Develtos

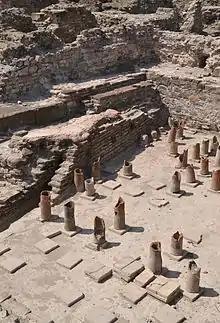
Hypocaust in Deultum

Develton (Thracian: "Debelton", "two-swamp area") was founded as an "emporium" of Apollonia Pontica in the 7th century BC. From the 6th century to the 4th century BC, the settlement served as an important place of trade between Thracians and Greeks.